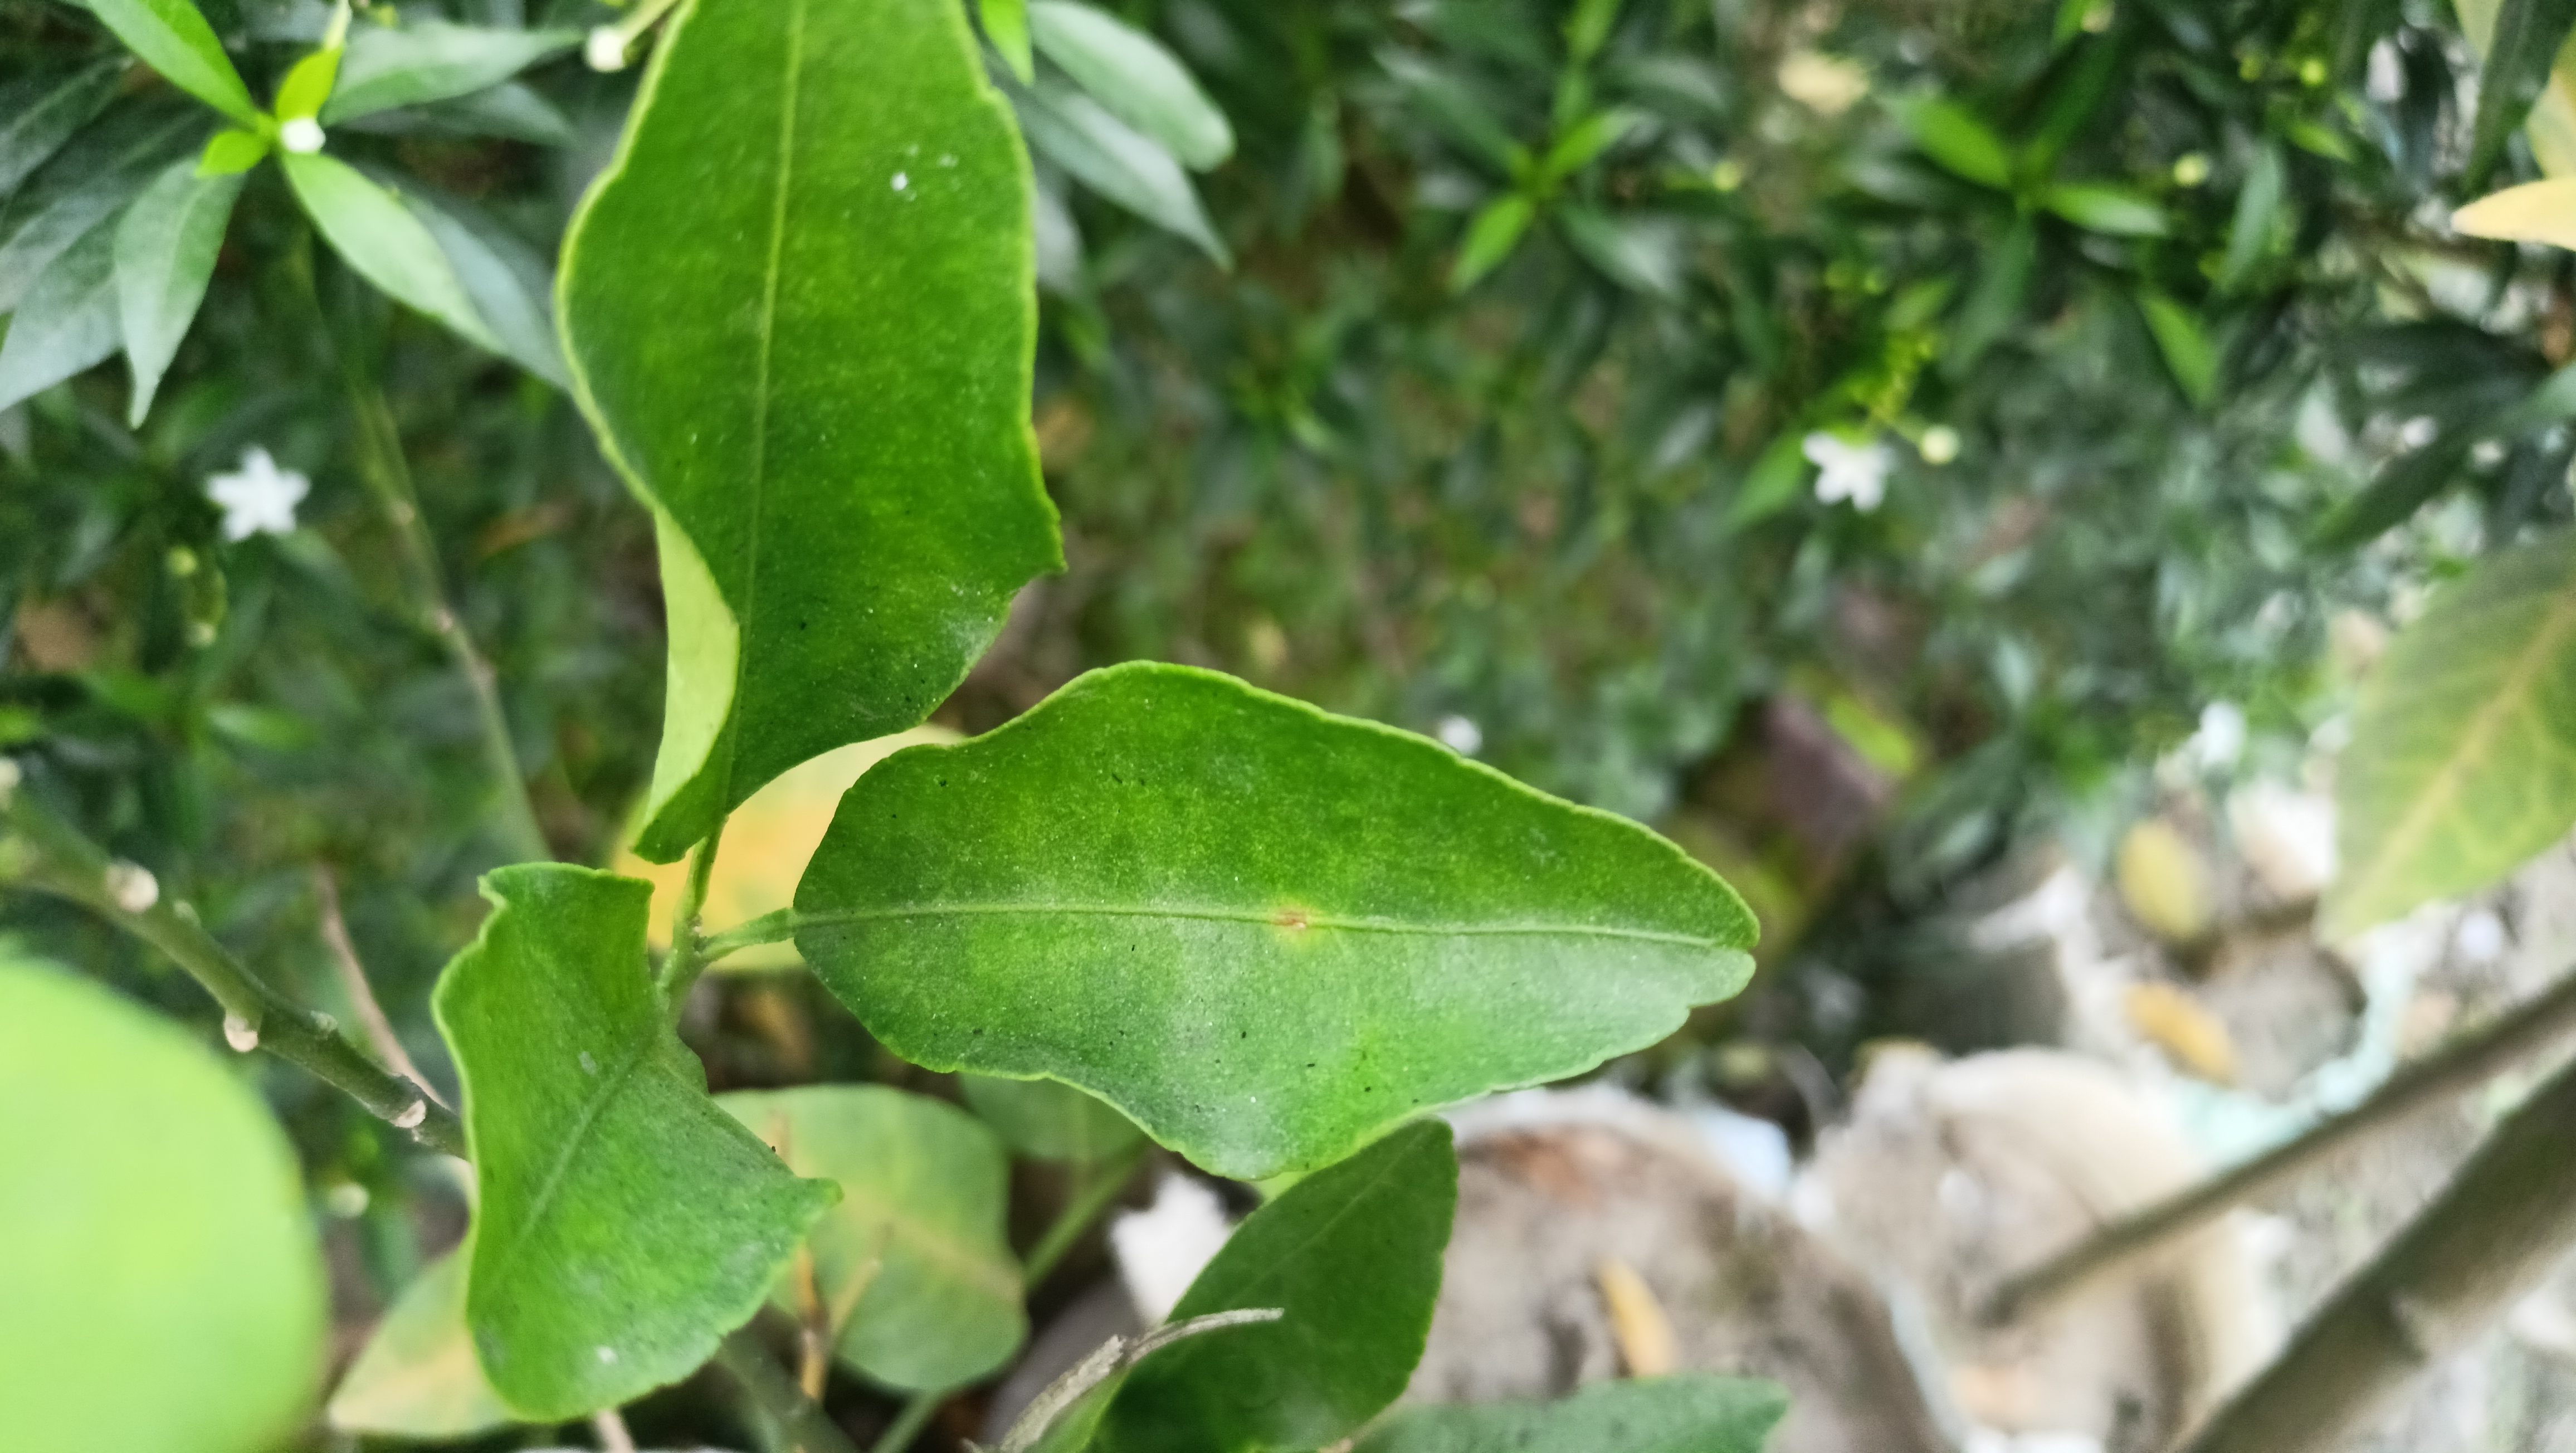
Mandarin leaf variety: Darjeling